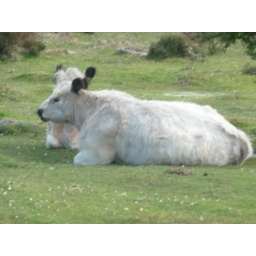
White cows seen along the road in the Dartmoor National Trust